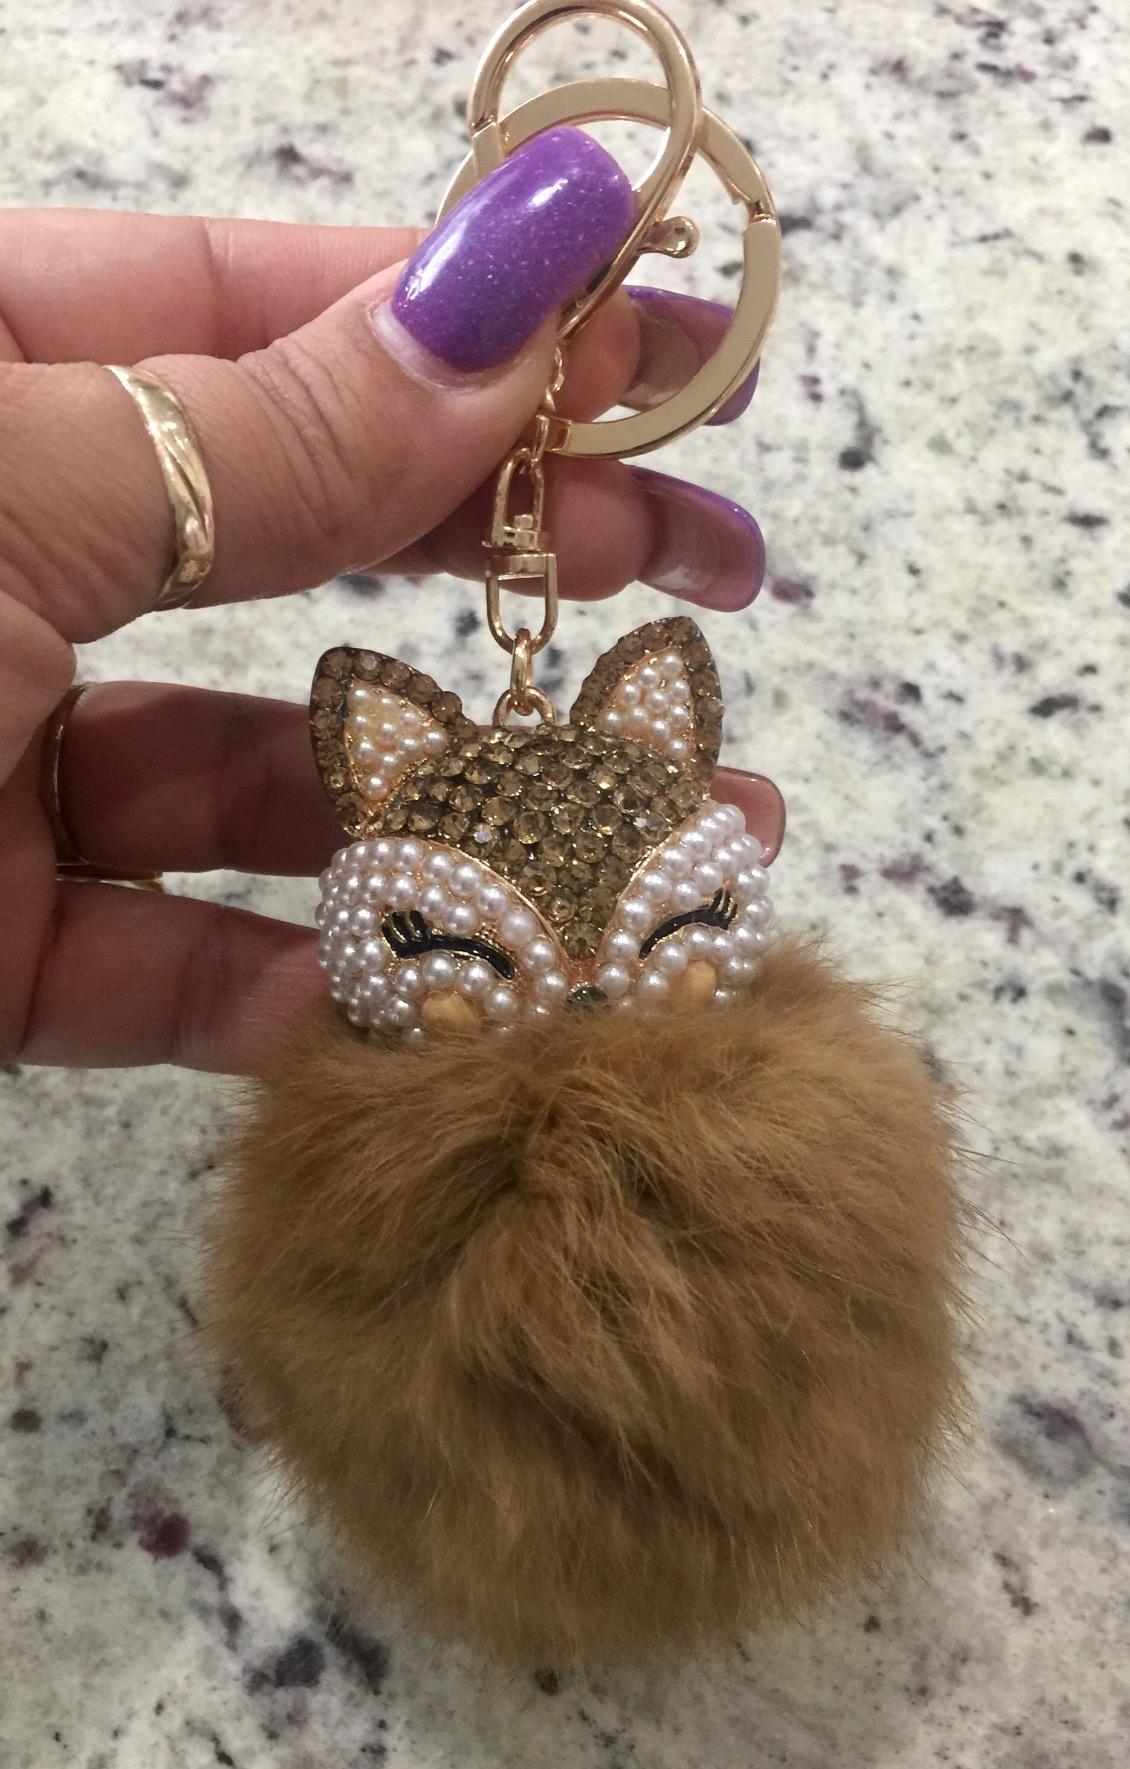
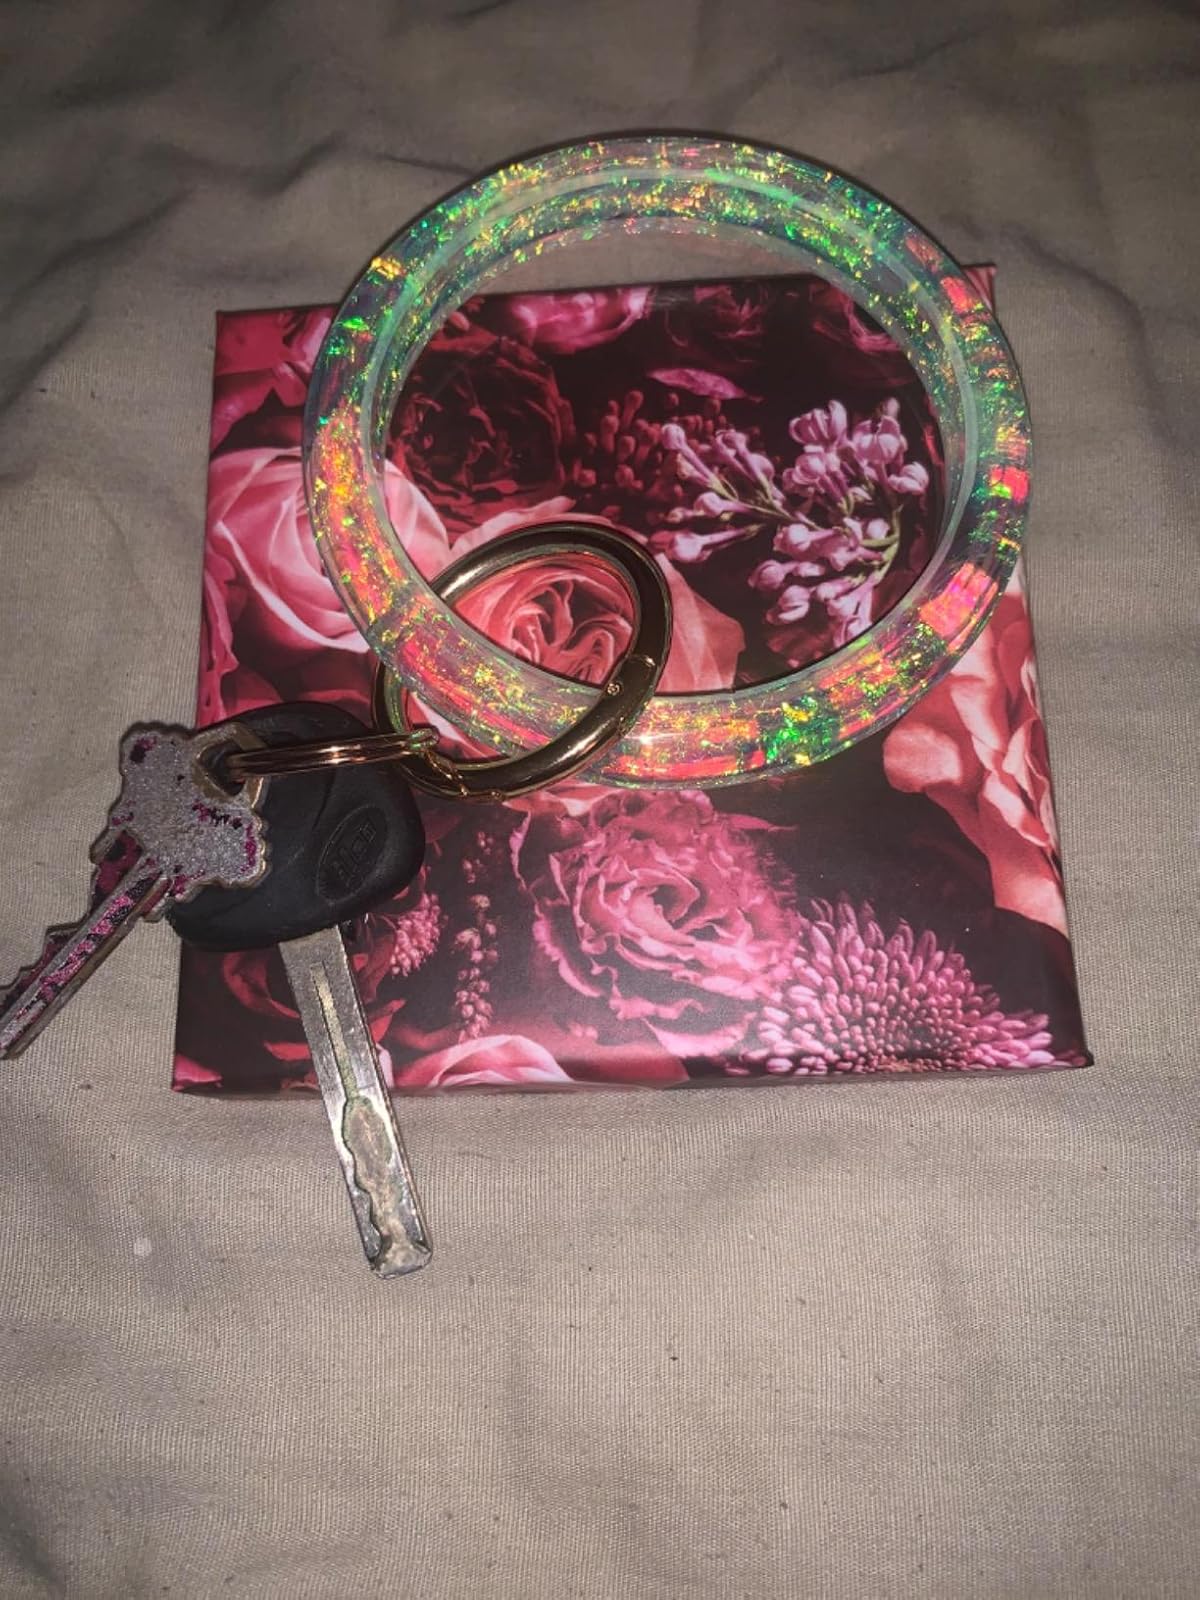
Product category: accessories_keychain
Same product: no